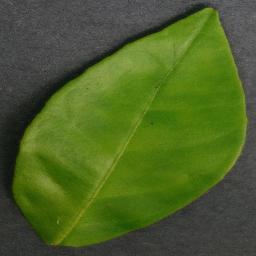
Label: Orange___Haunglongbing_(Citrus_greening)